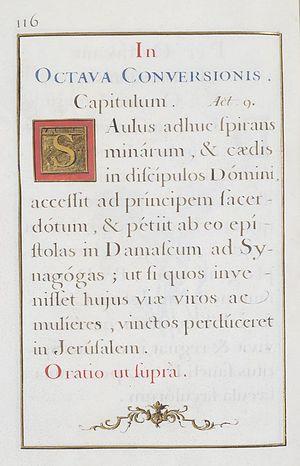
Une page du Collectaire pour l'église Saint-Paul de Paris (1698), attribué à Rousselet (Paris, Musée des AN).
Jean Pierre Rousselet est un maître écrivain et enlumineur français, originaire de Liège, actif à Paris vers 1677-1736. On ignore s'il a un lien de famille avec le graveur Gilles Rousselet. Rousselet s’est parfois associé à des artistes miniaturistes de renom, tel Pierre-Antoine Patel comme en témoigne le Collectarium à l'usage de l'église Saint-Paul de Paris, peint et calligraphié en 1698.